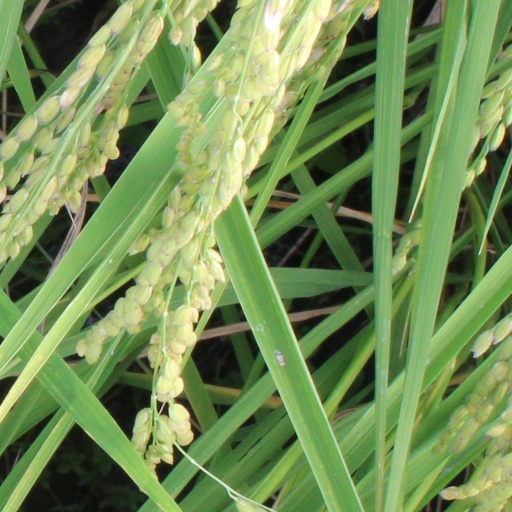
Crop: rice